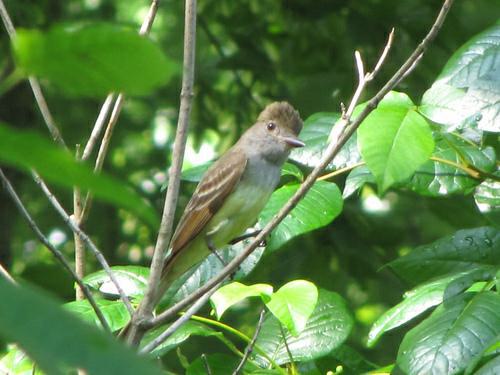
A photo of a great crested flycatcher